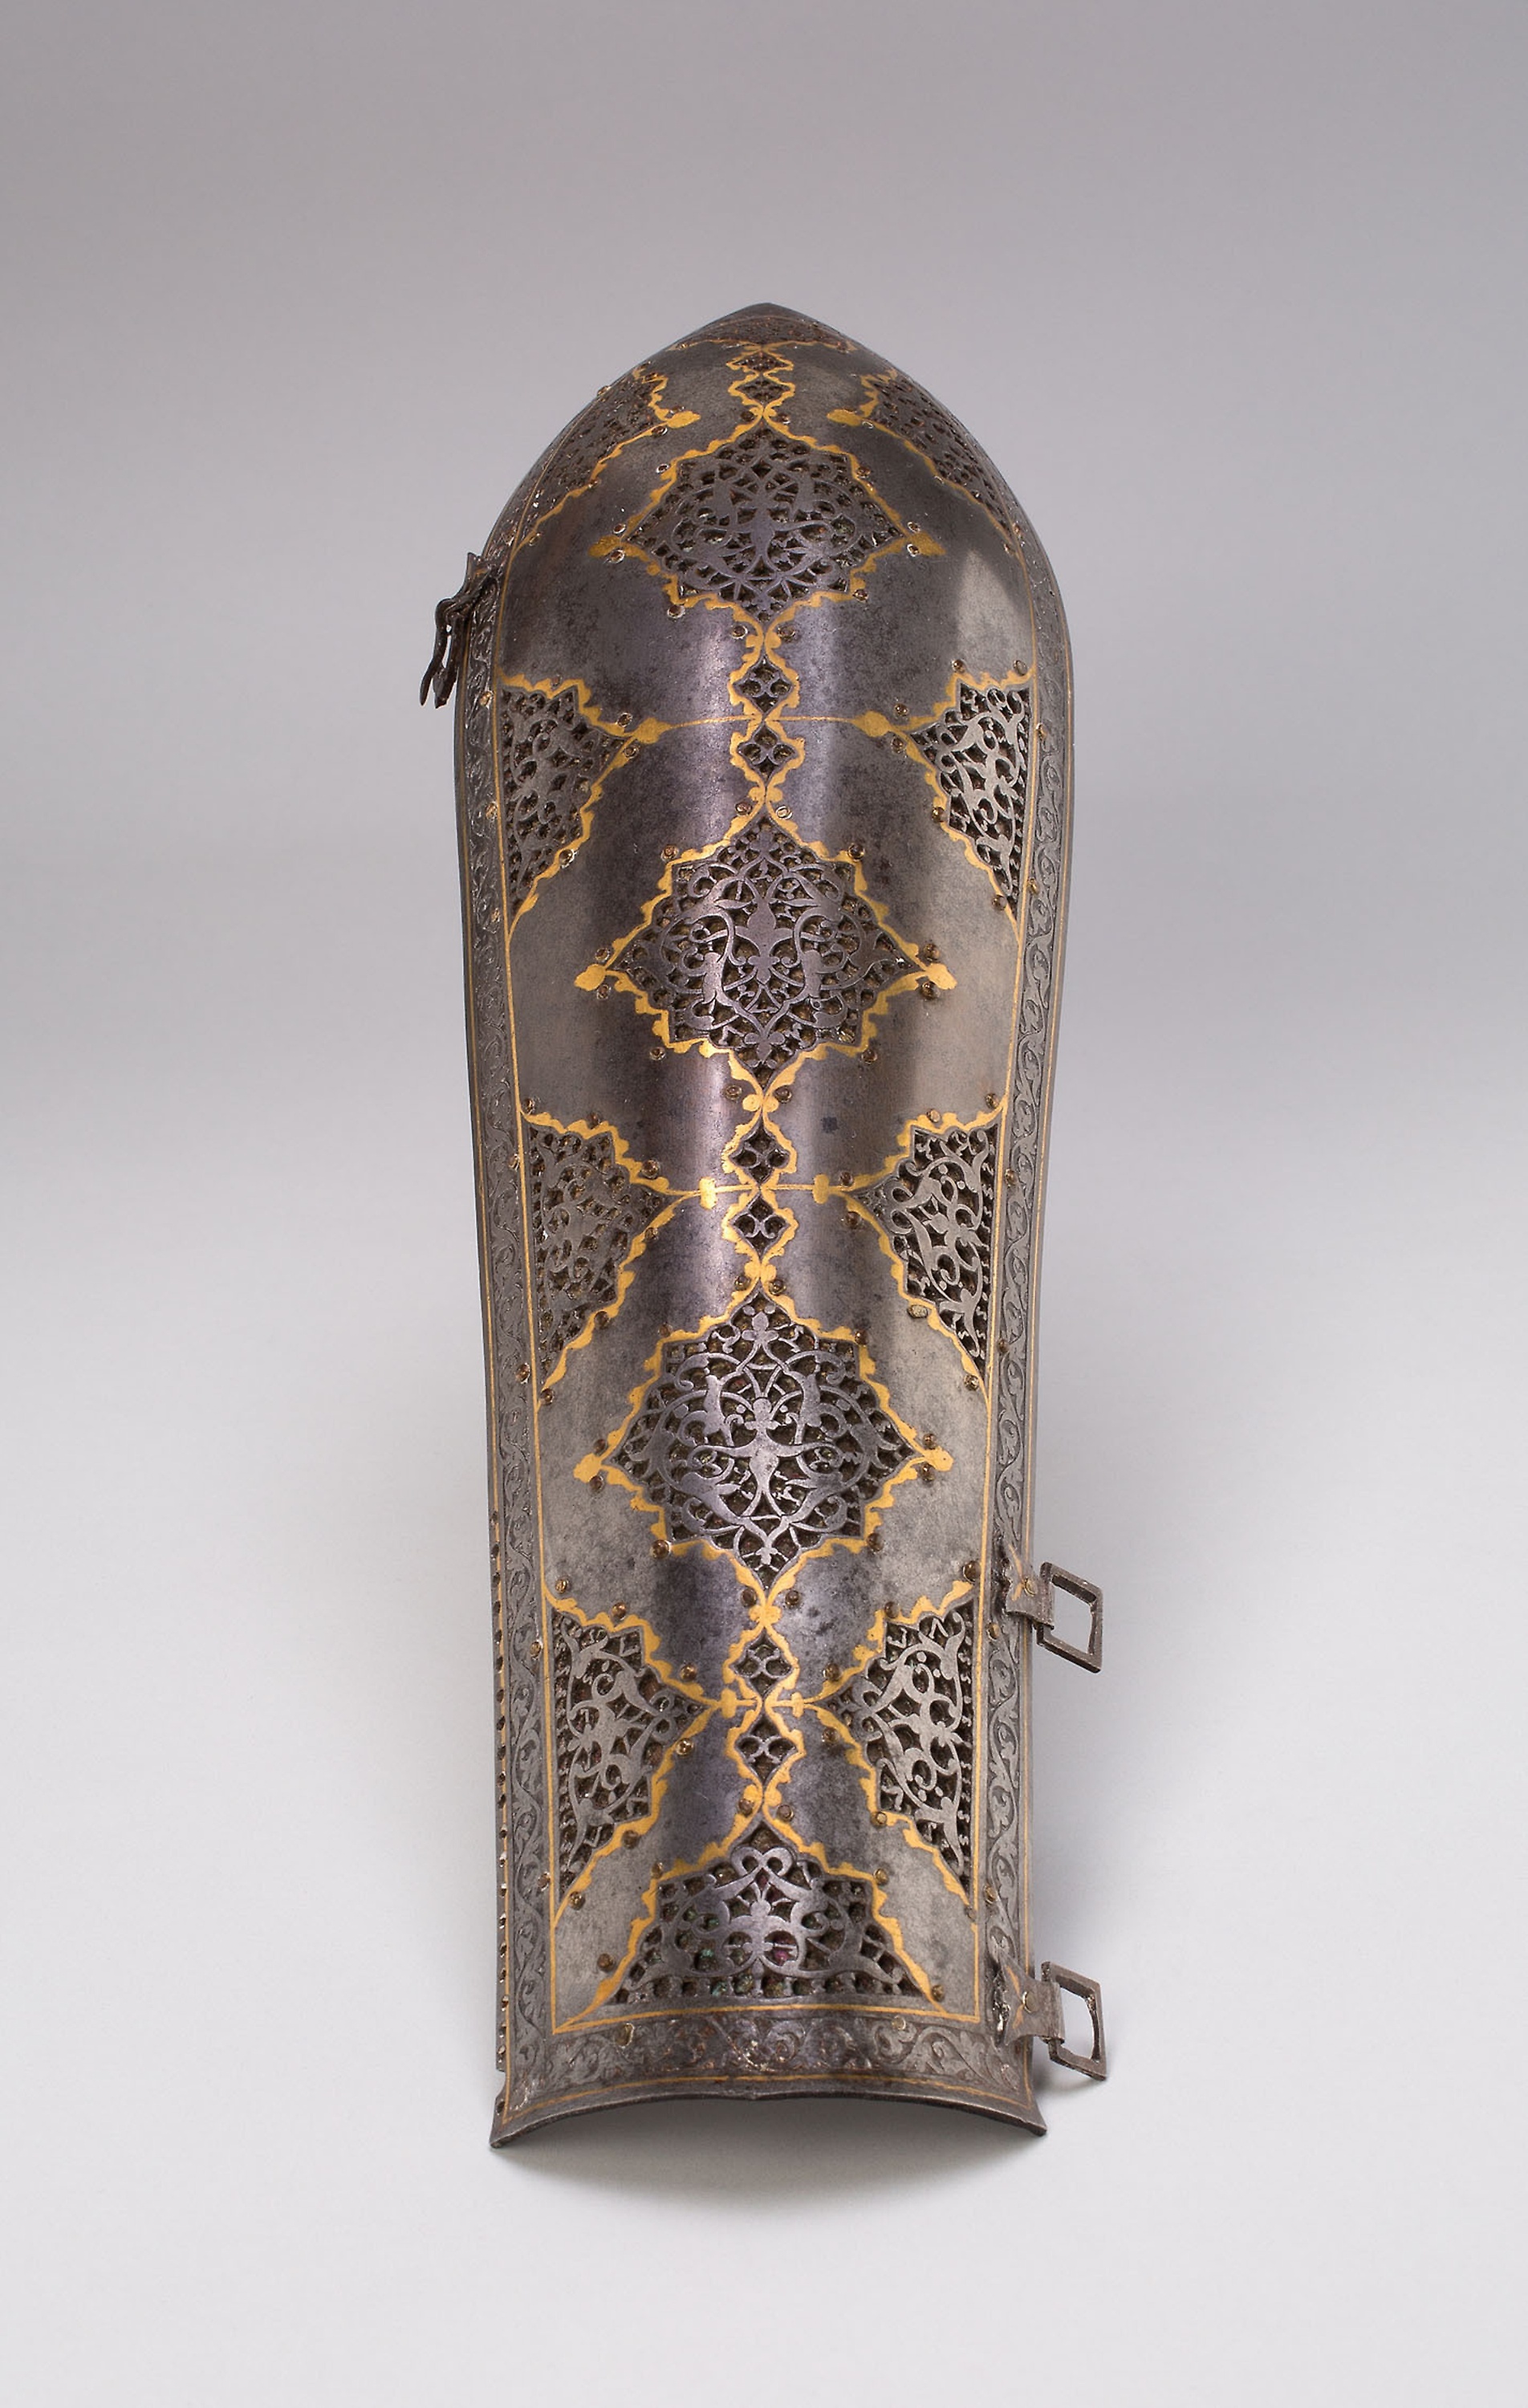
lighting